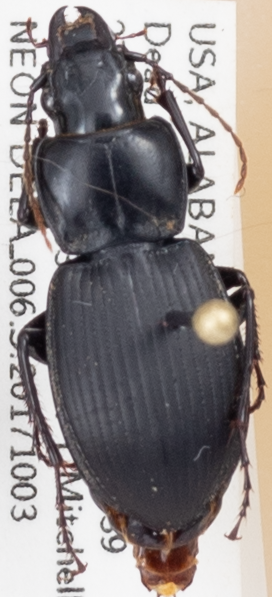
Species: Cyclotrachelus convivus
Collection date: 2017-10-03
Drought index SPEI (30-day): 0.014
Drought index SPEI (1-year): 0.024
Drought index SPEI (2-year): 0.23